Parque Municipal das Fontes (Lagoa)

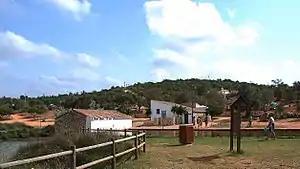
Sítio das Fontes

The Parque Municipal das Fontes (the Municipal Park of the Springs), or Fontes de Estômbar (The Estômbar Springs), is a park surrounding a major spring situated on the left bank of the estuary of the Arade River, north of the town of Estômbar, in Lagoa Municipality.